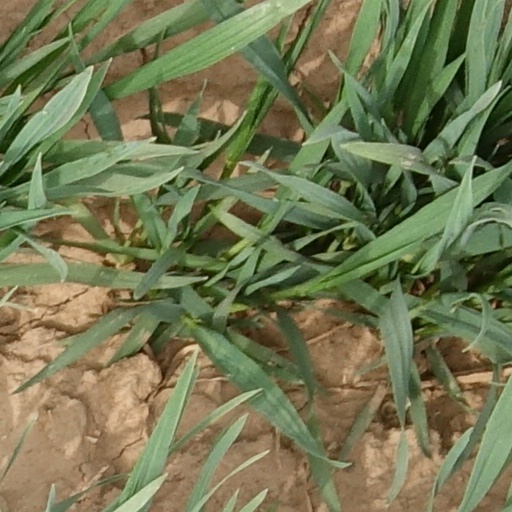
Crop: wheat